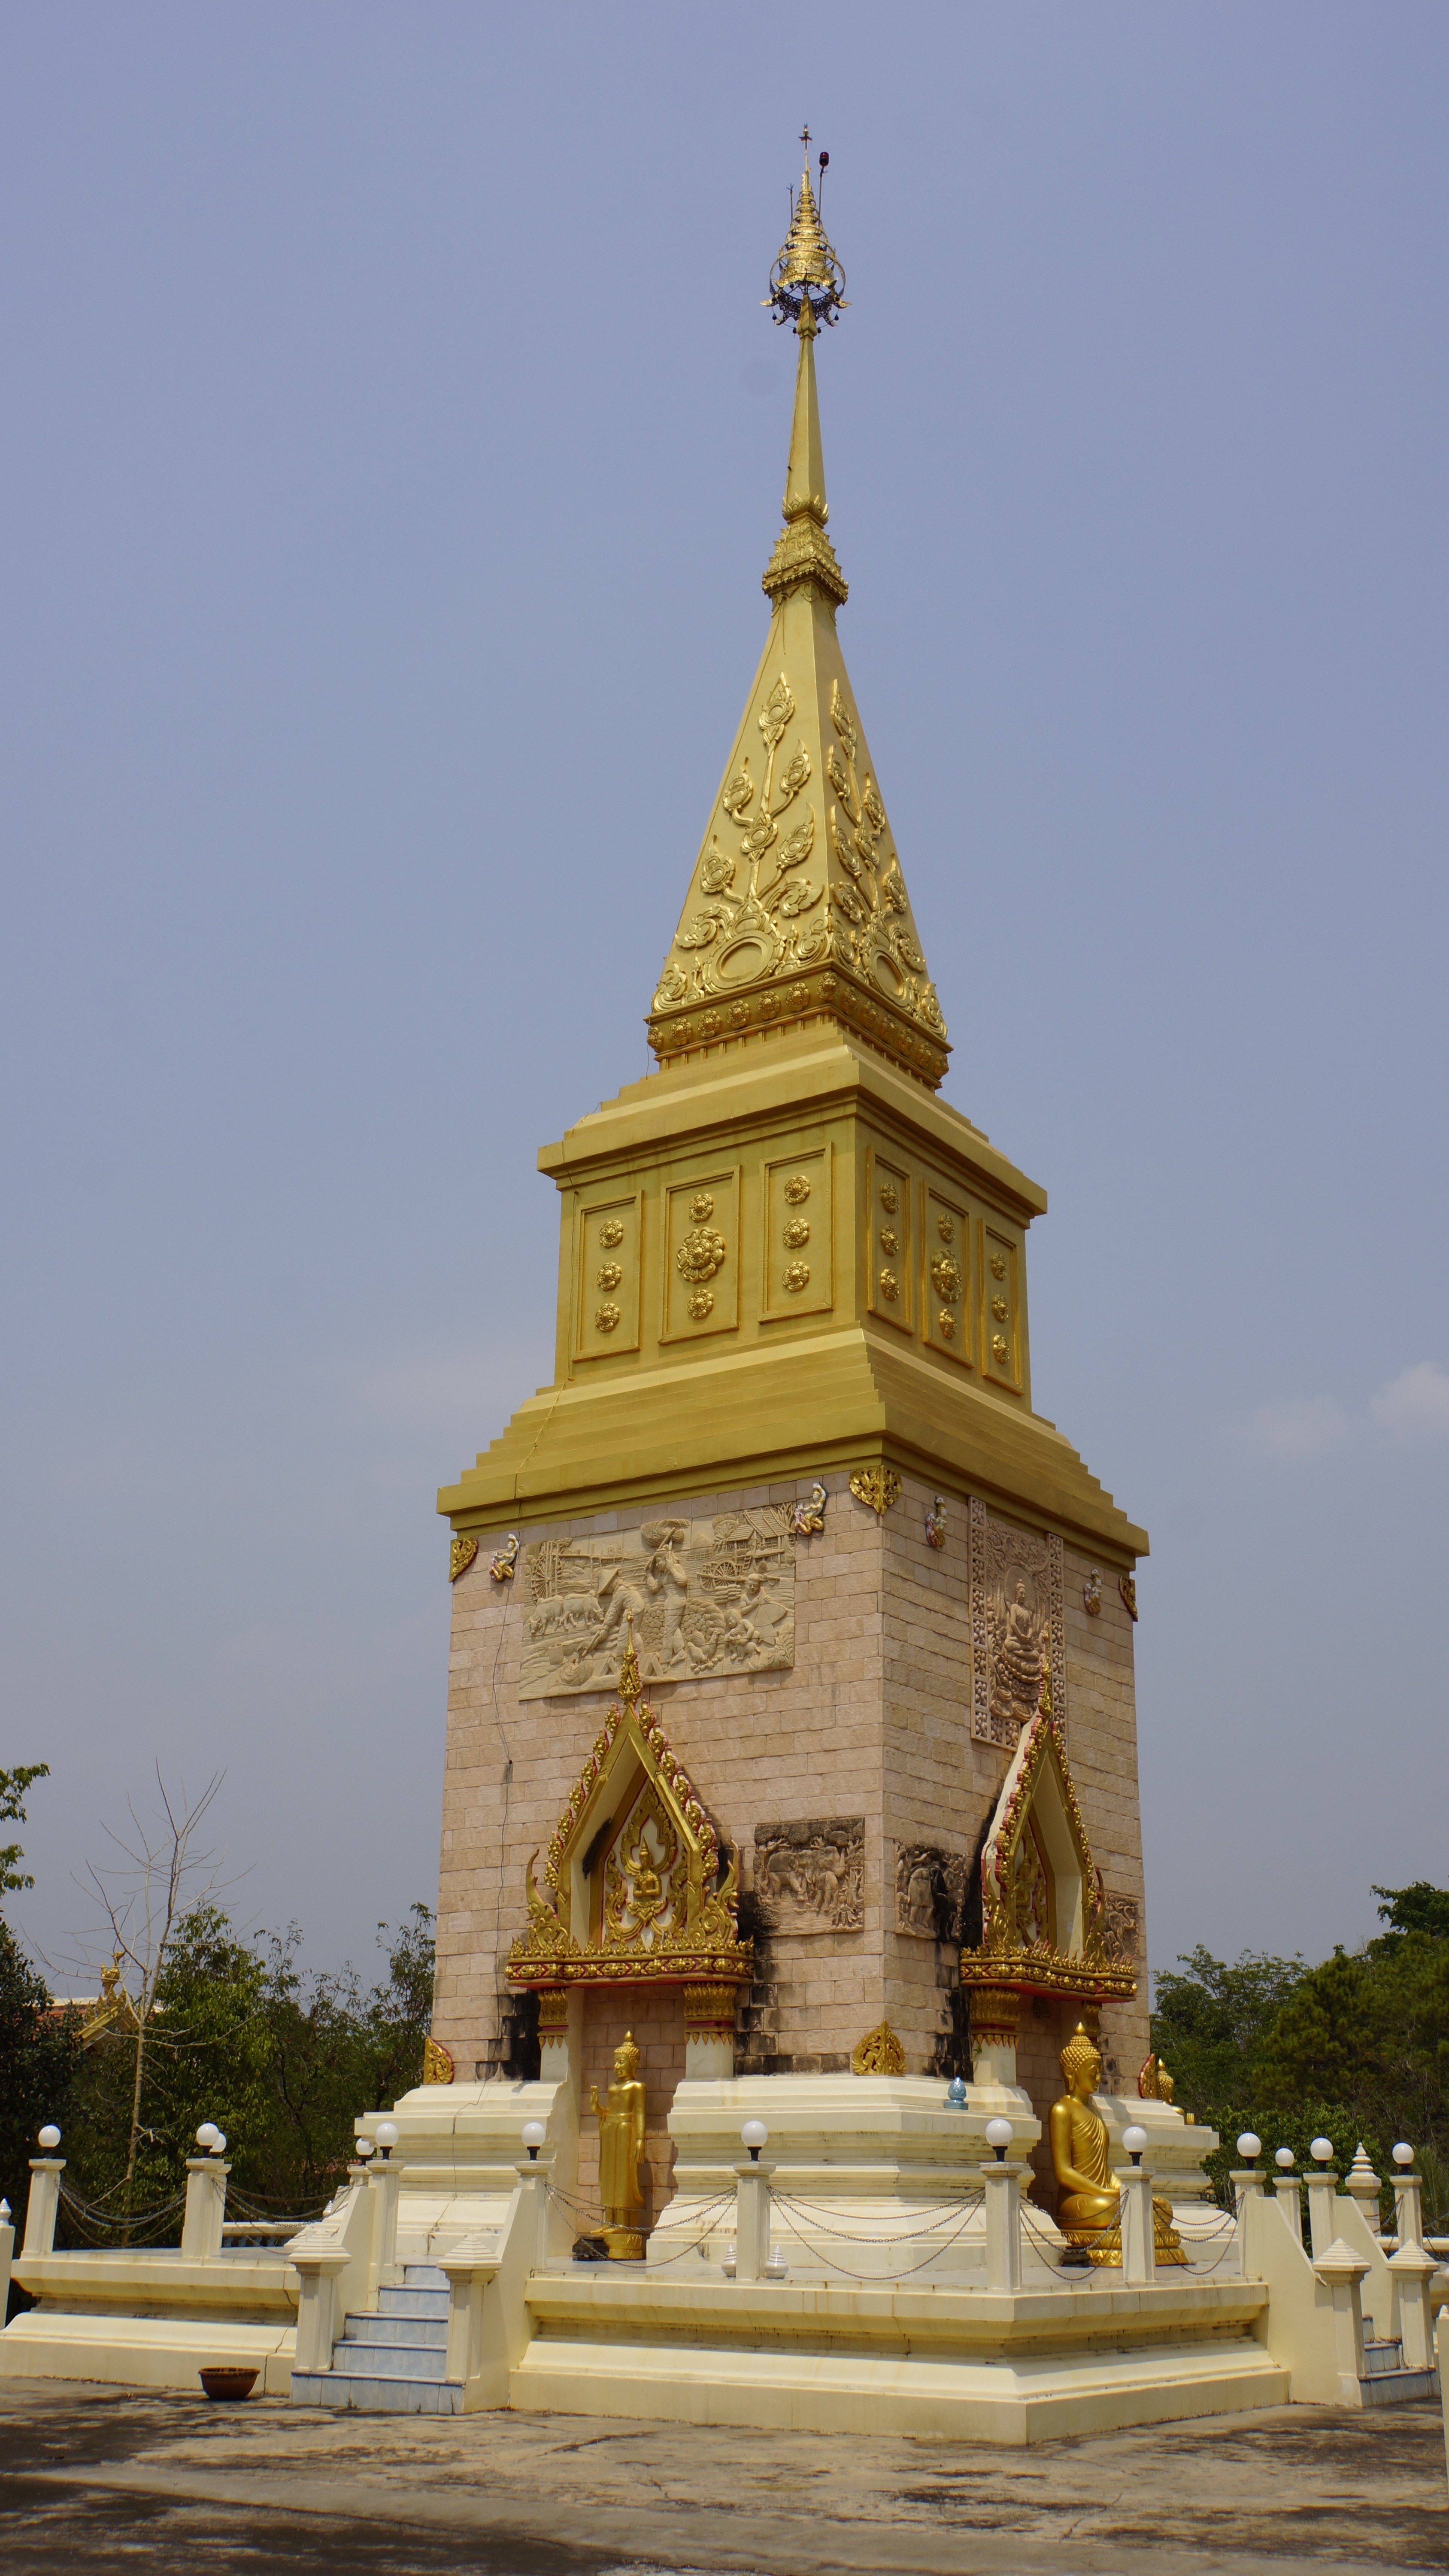
architecture, sky, monument, statue, high, tower, buddhism, landmark, measure, place of worship, thailand, art, gold, temple, buildings, faith, buddha, image, pagoda, thailand temple, sakon nakhon, adoration, holy thing, what respect, wat thep nimitr cliffs, phathot's picture, historic site, the lord buddha's relics